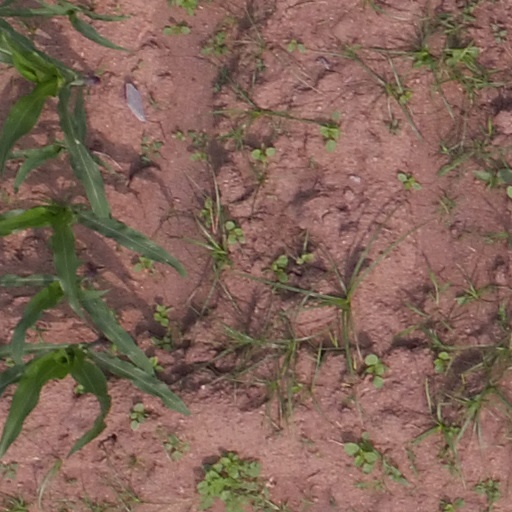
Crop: maize; corn